Enclosure

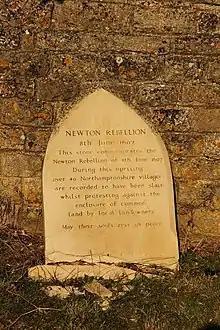
Memorial stone commemorating those killed in the Newton Rebellion at the former church of St Faith.

Edward Montagu, one of the deputy lieutenants, had stood up against enclosure in Parliament some years earlier, but was now placed by the king in the position effectively of defending the Treshams. The local armed bands and militia refused the call-up, so the landowners were forced to use their own servants to suppress the rioters on 8 June 1607. The royal proclamation of King James was read twice. The rioters continued in their actions, although at the second reading some ran away. The gentry and their forces charged. A pitched battle ensued in which 40–50 people were killed; the ringleaders were hanged and quartered. A much-later memorial stone to those killed stands at the former church of St Faith, Newton, Northamptonshire.